Franklin Battlefield

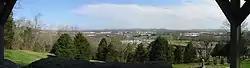
View of the battlefield from atop Winstead Hill, which served as General Hood's headquarters

Franklin Battlefield was the site of the Second Battle of Franklin, which occurred late in the American Civil War. It is located in the southern part of Franklin, Tennessee, on U.S. 31. It was declared a National Historic Landmark in 1960.